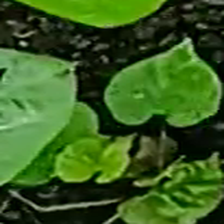
Weed species: Obscure_morning _glory(Ipomoea obscura)